Price scissors

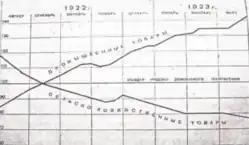
The most common example of price scissors is from the Soviet Union: agricultural prices continued to fall while industrial goods prices rose

"Price scissors" refers to an economic phenomenon when for a certain group or sector of productive population, the overall valuation from their production for sale outside this group drops below the valuation of the demand of this group for goods produced outside the group after a period of reasonable equilibrium. A typical example is when changing world price levels cause a country’s exports to plummet in value, while the valuation of its imports remains relatively stable.